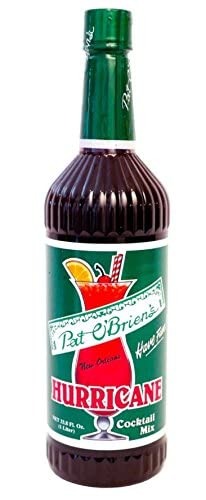
Item Name: Pat OBriens Hurricane Cocktail Mix New Orleans
Product Description: Are you ready to enjoy a tall hurricane drink just like the in famous bar? Just add Rum! This is the same passion drink mix served at the famous locations. Add 4 ox of premium gold Rum, fill glass with crushed ice and it will be a party! Add equal parts of mix and rum if you choose to use a cup that is not 24oz.
Value: 33.8
Unit: Fl Oz

Price: 21.99